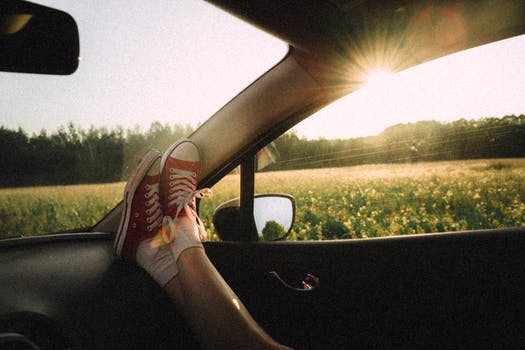
Label: No Watermark